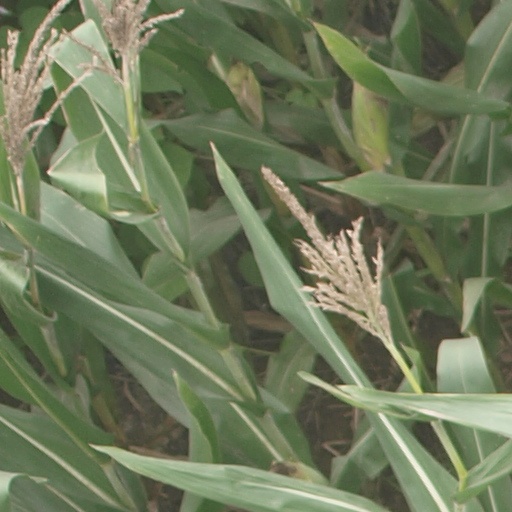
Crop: maize; corn